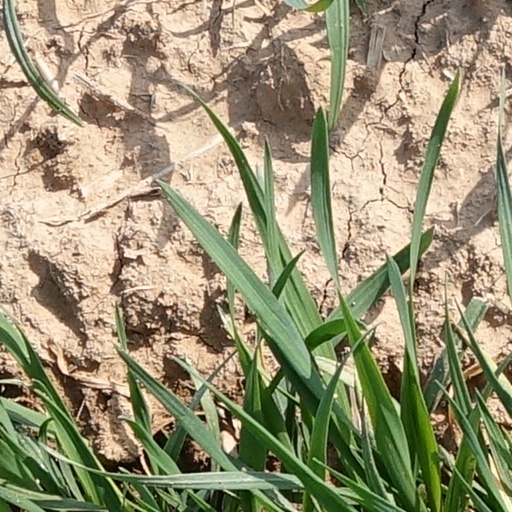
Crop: wheat